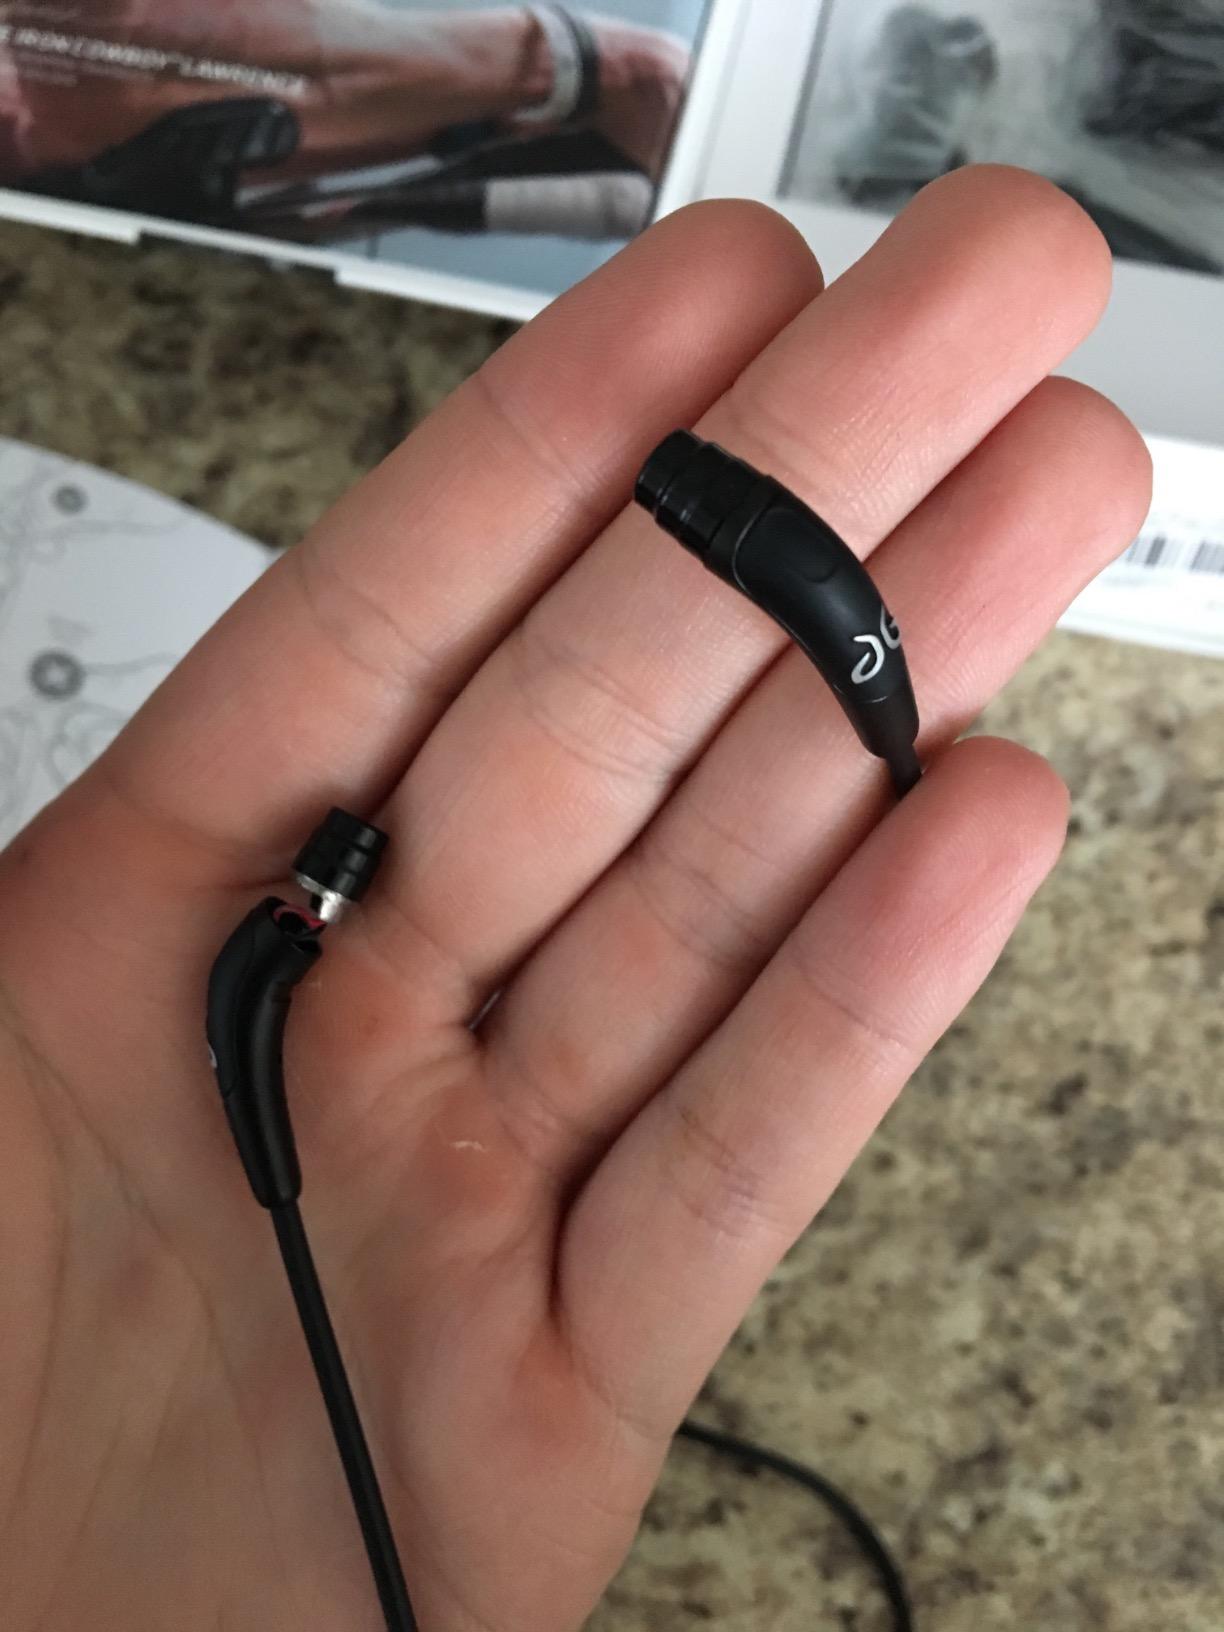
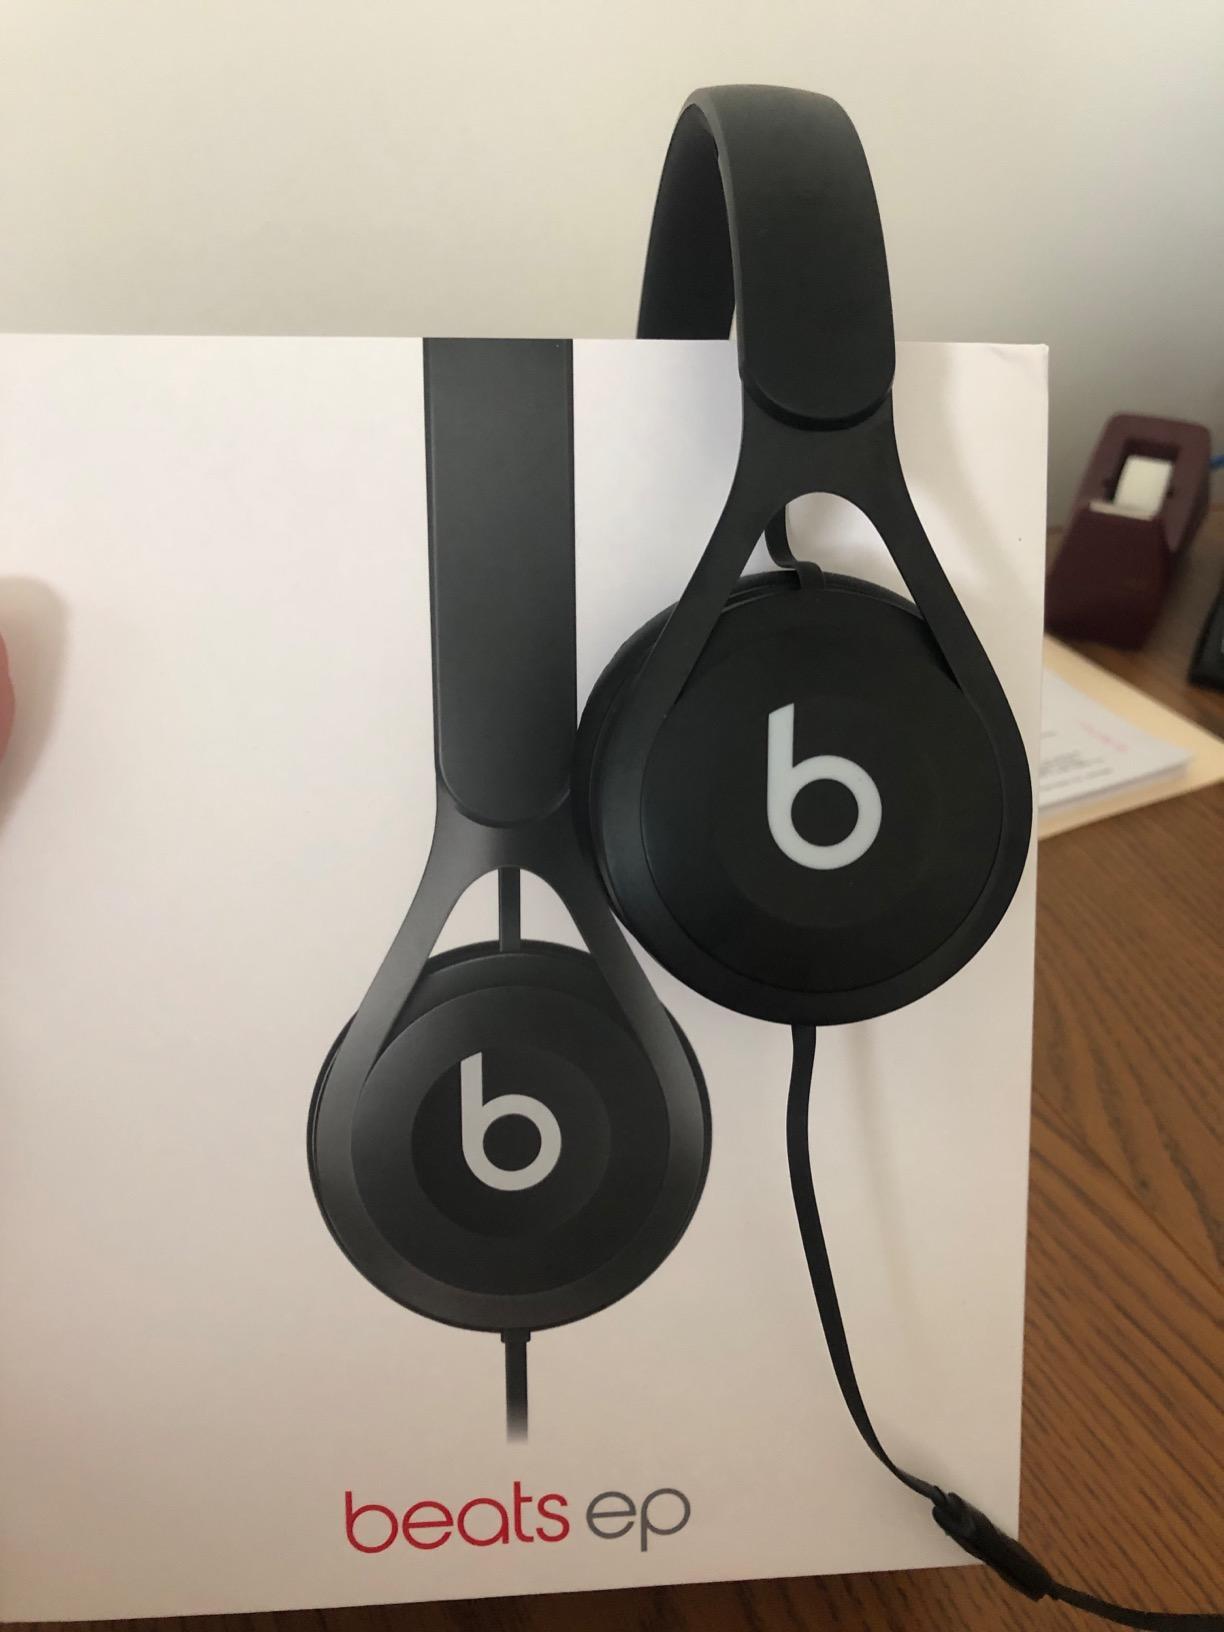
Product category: headphones
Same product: no